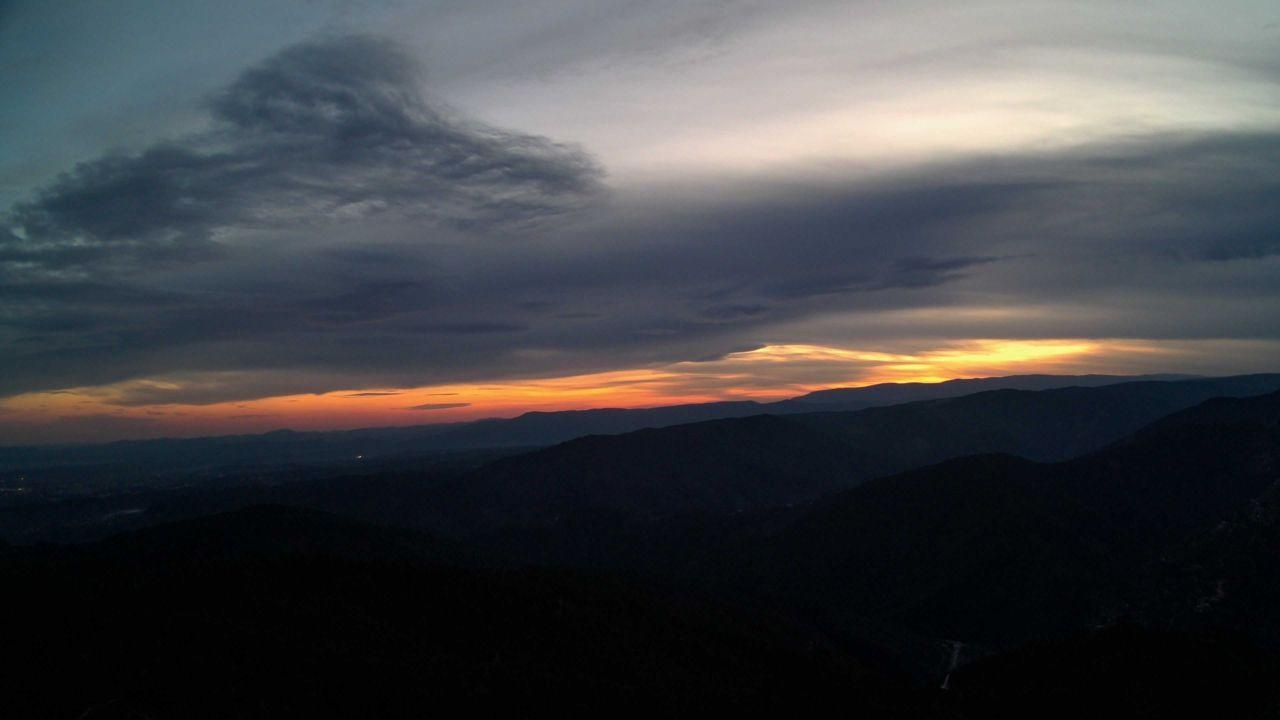
Fire: no
Smoke: yes